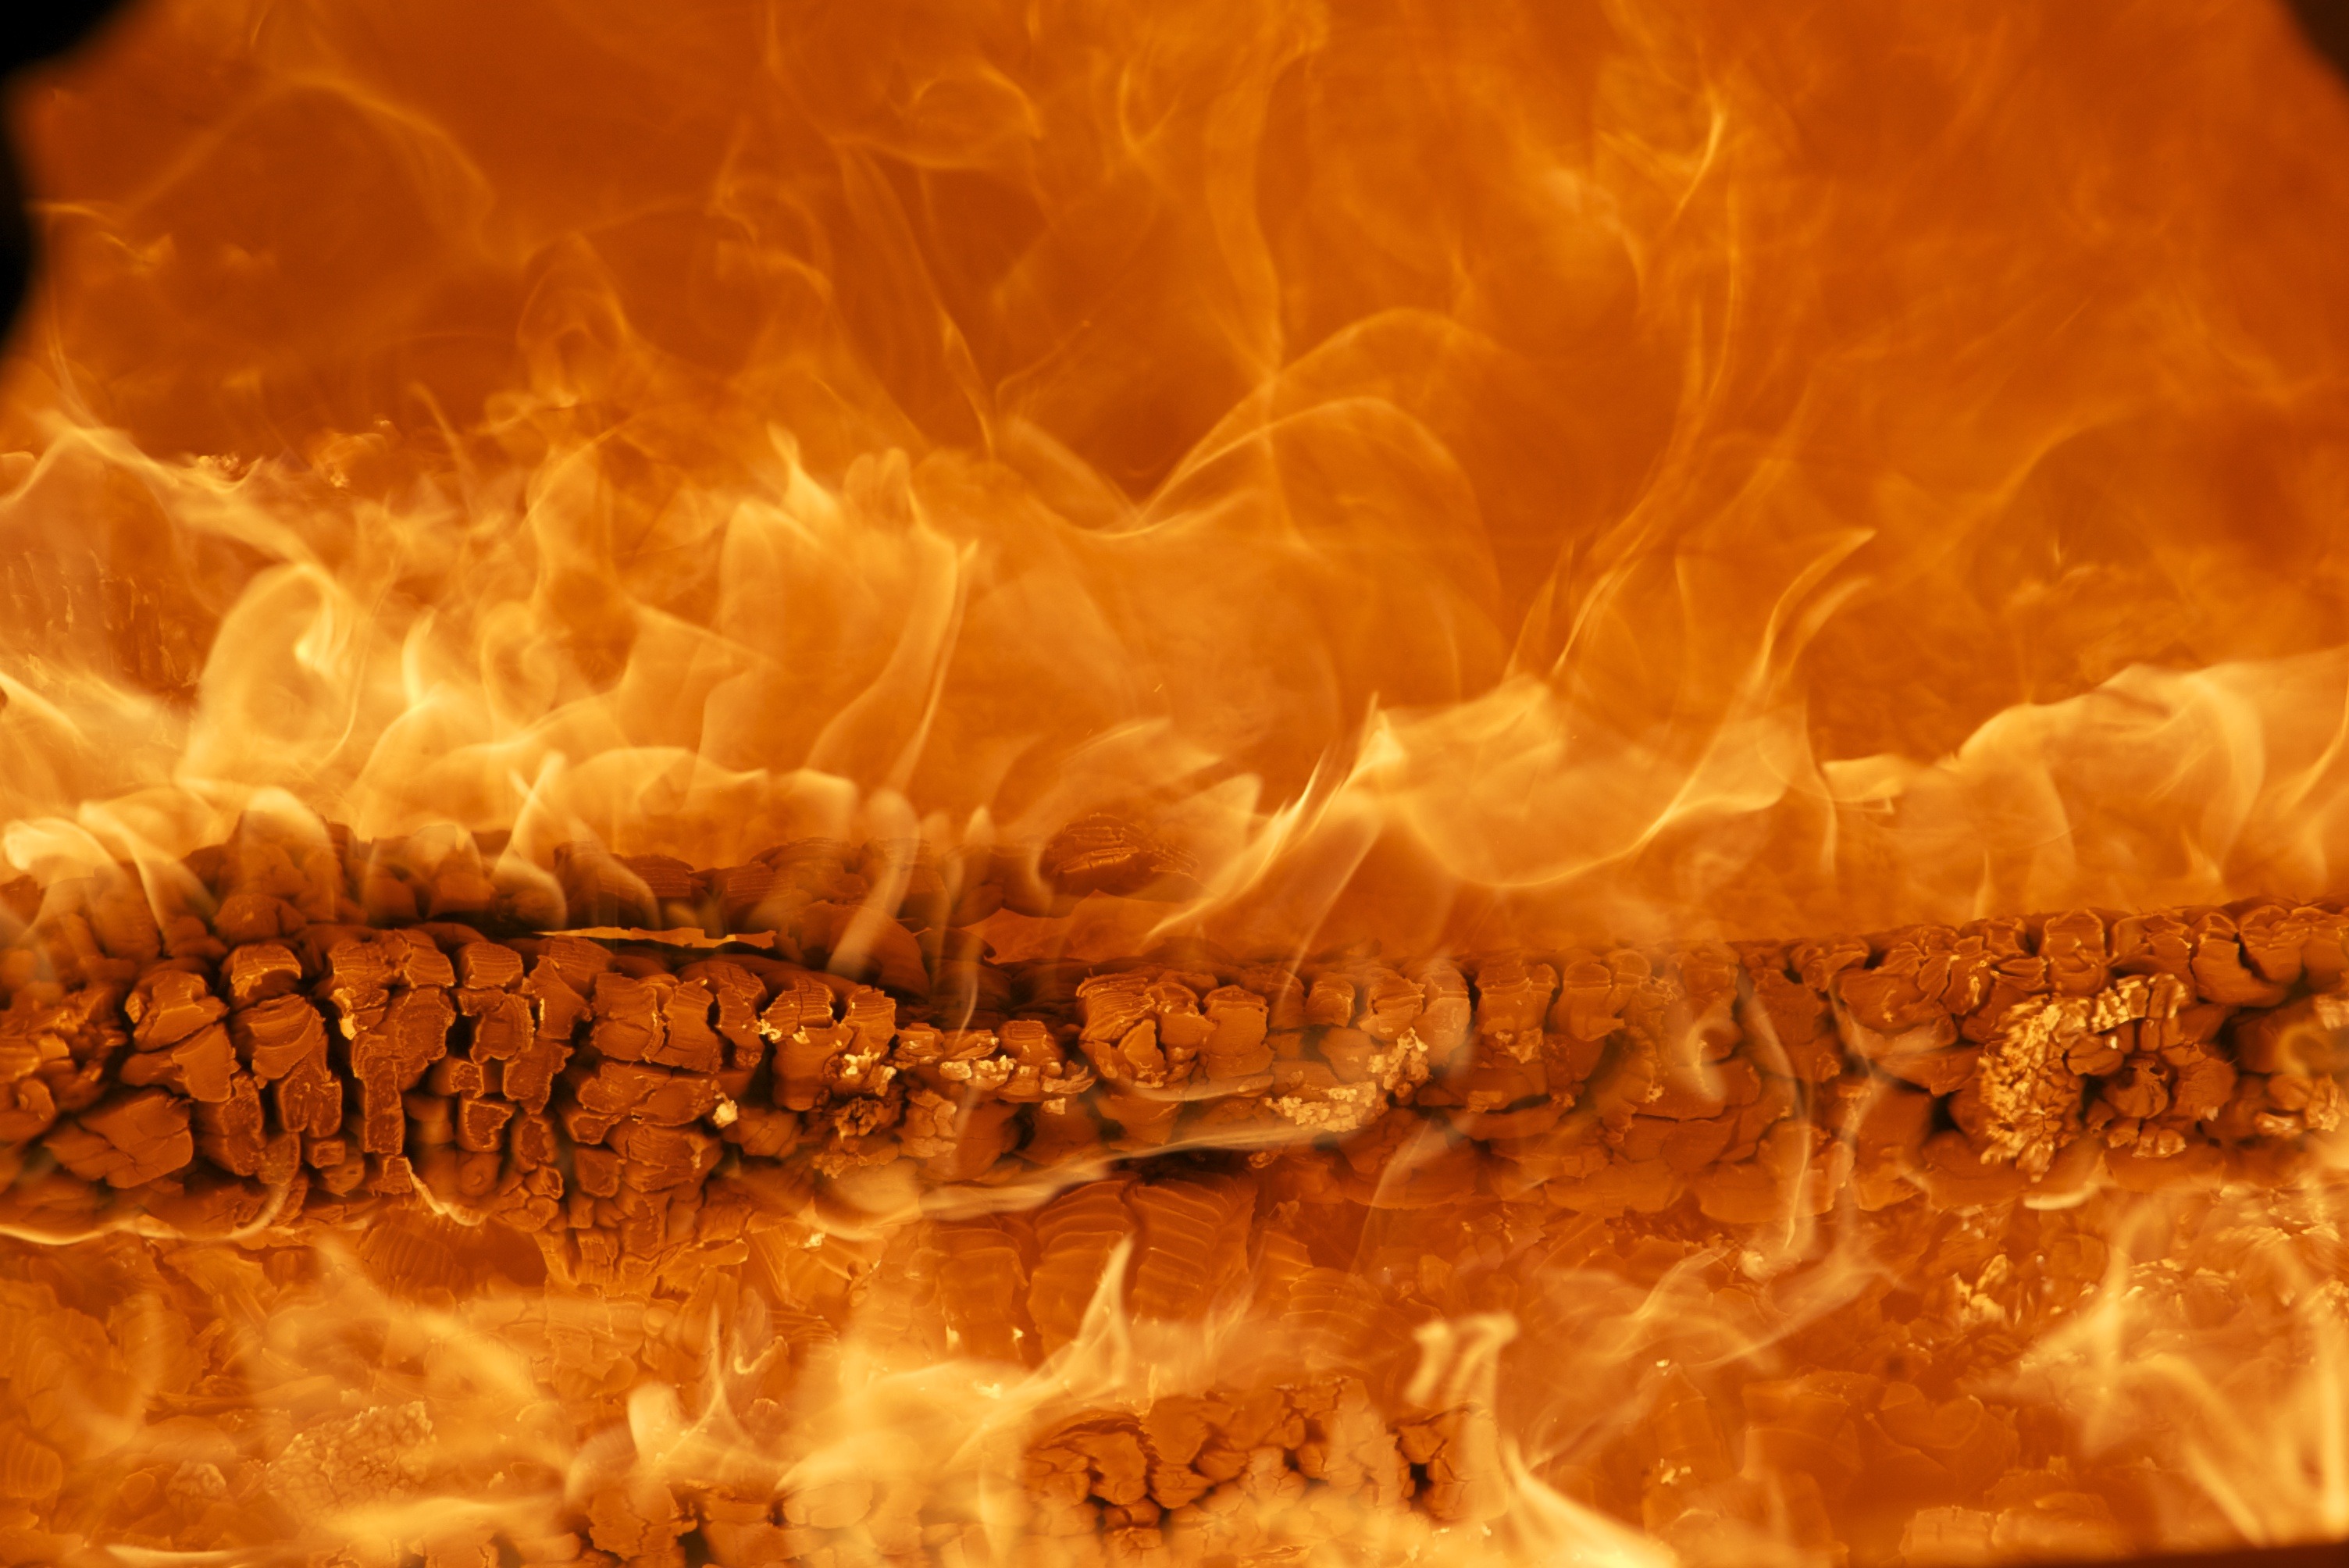
leaf, flame, fire, explosion, burn, close up, brand, wood fire, macro photography